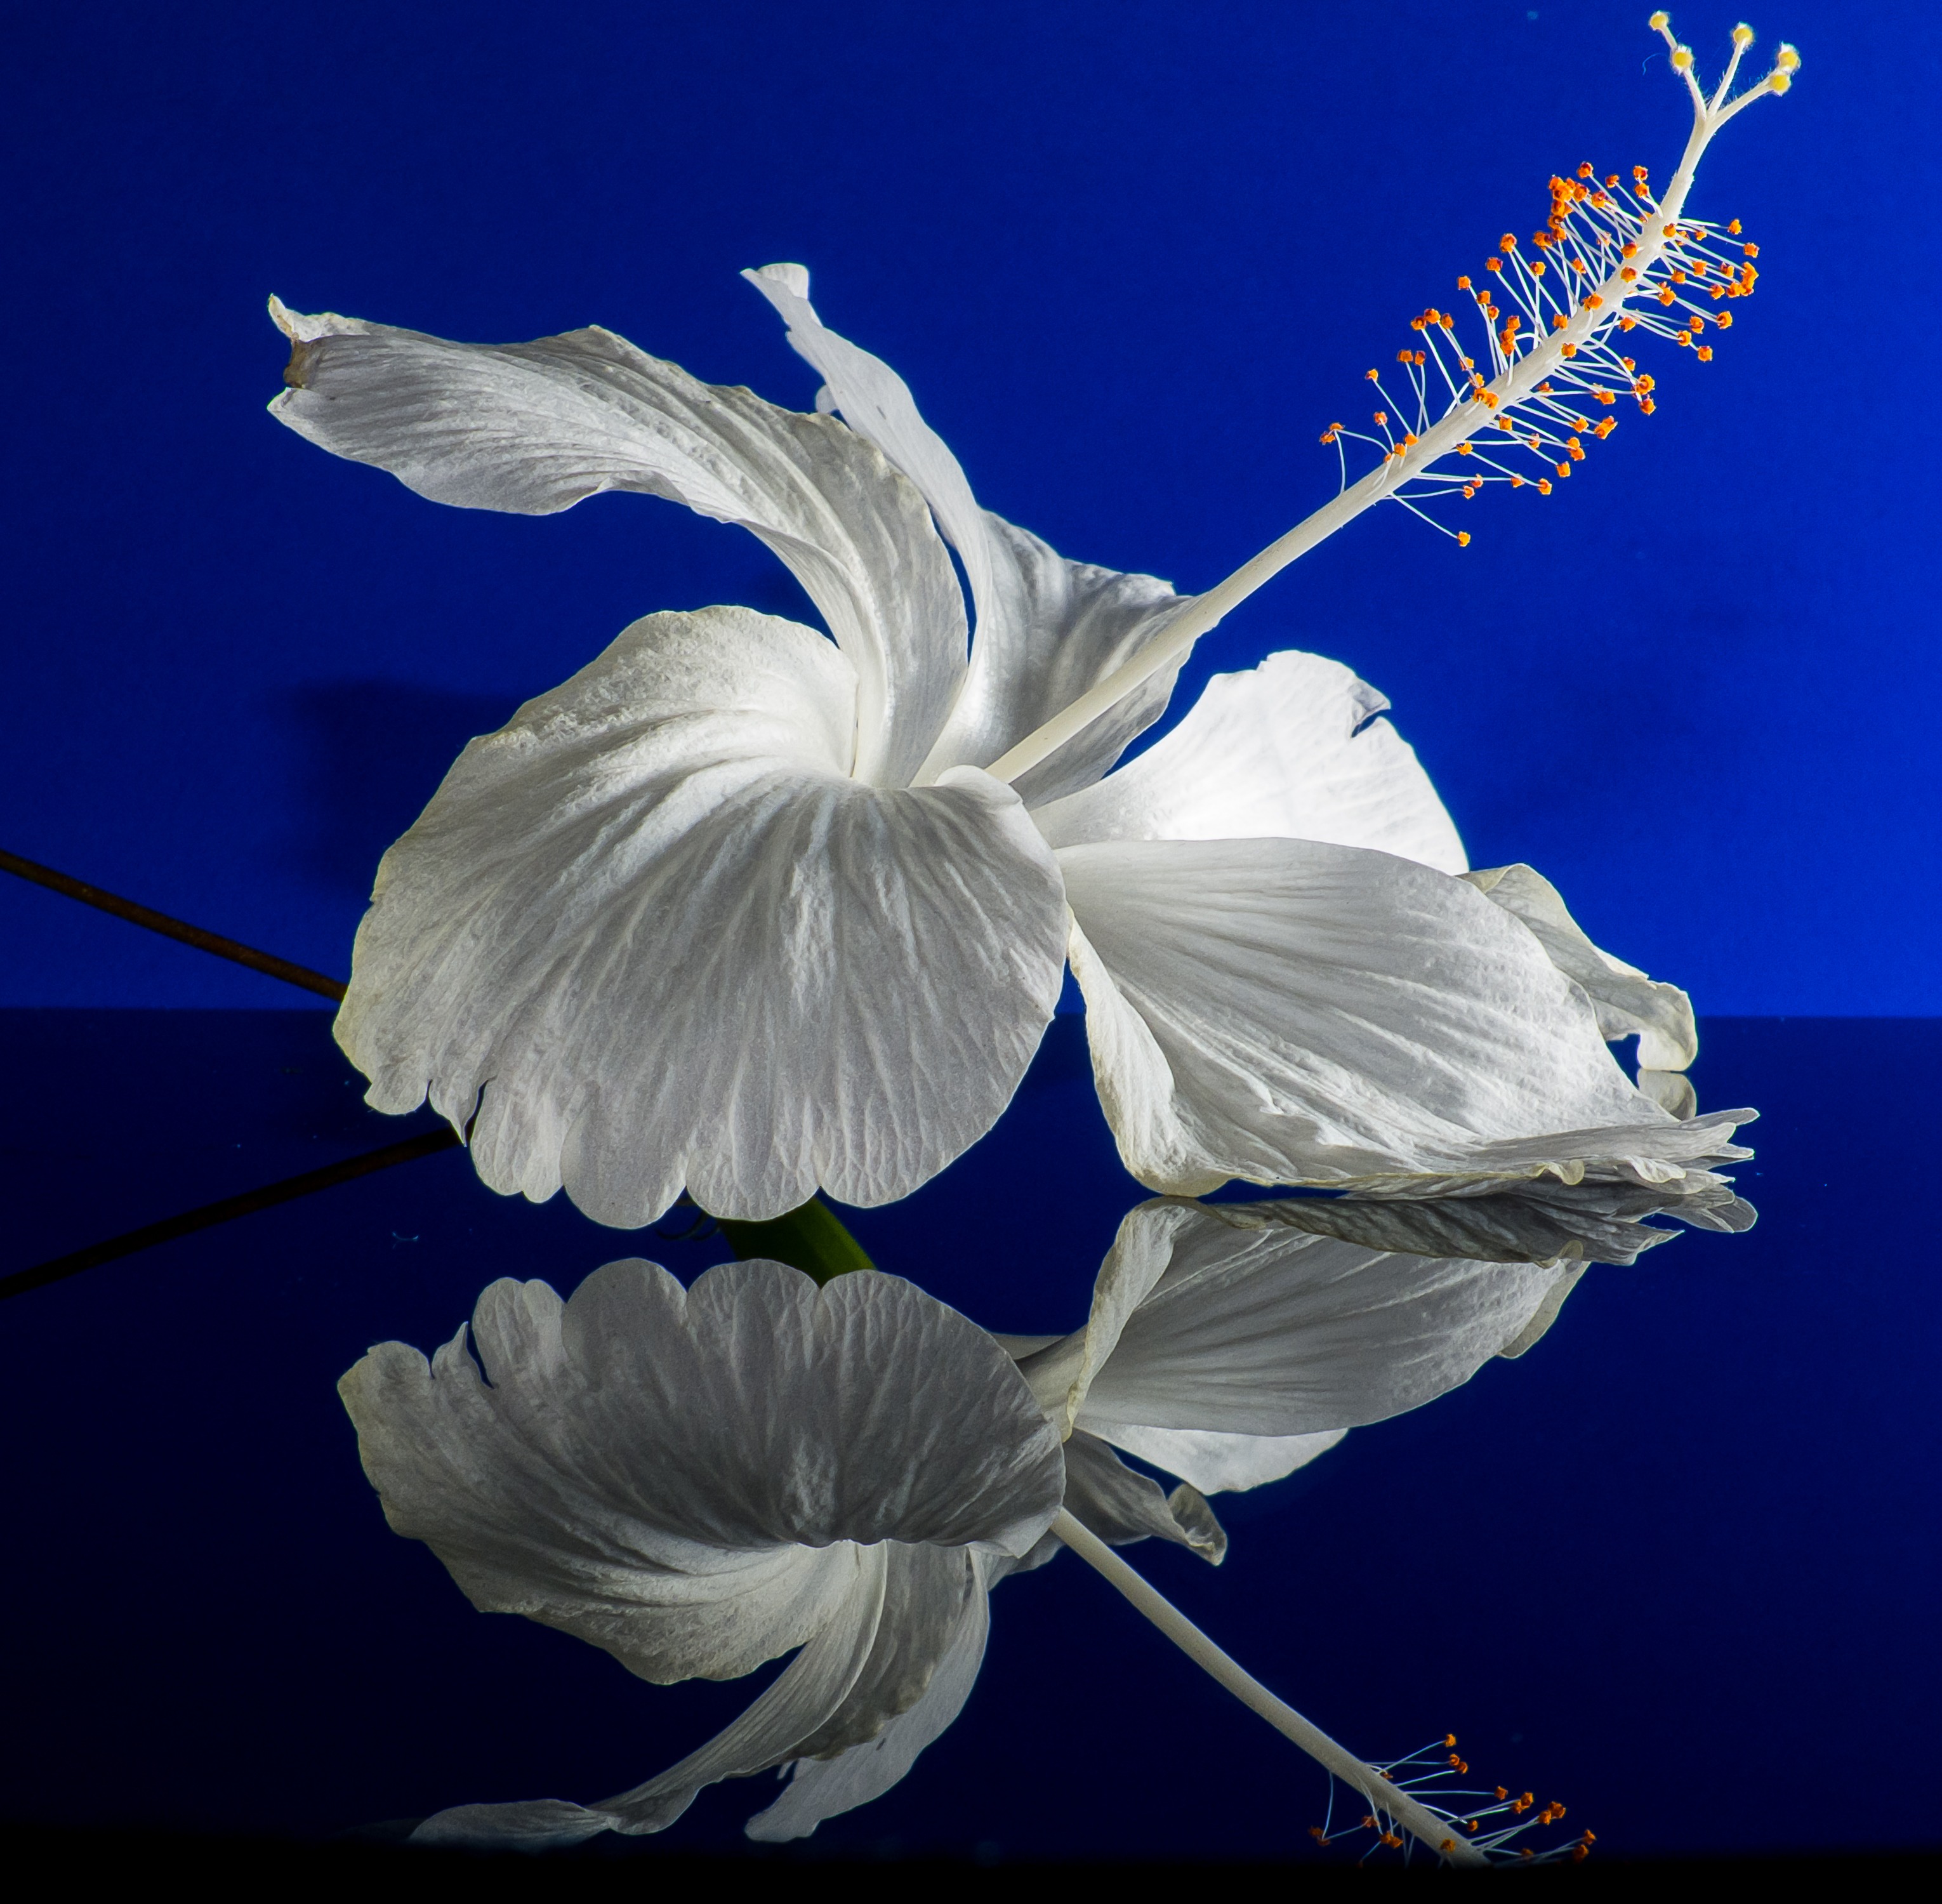
blossom, wing, plant, white, flower, petal, bloom, blue, flora, human body, marshmallow, hibiscus, malvaceae, macro photography, flowering plant, mallow, land plant